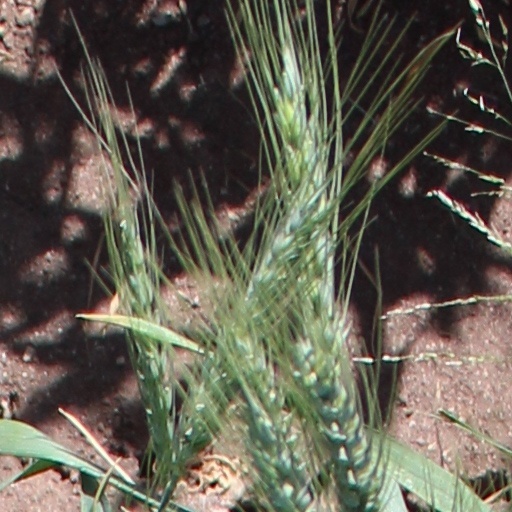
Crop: wheat